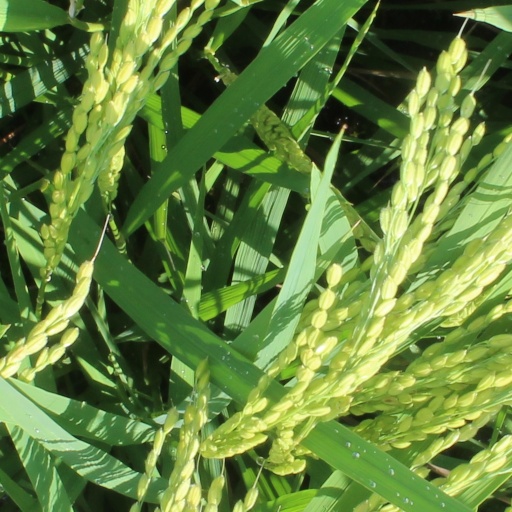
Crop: rice